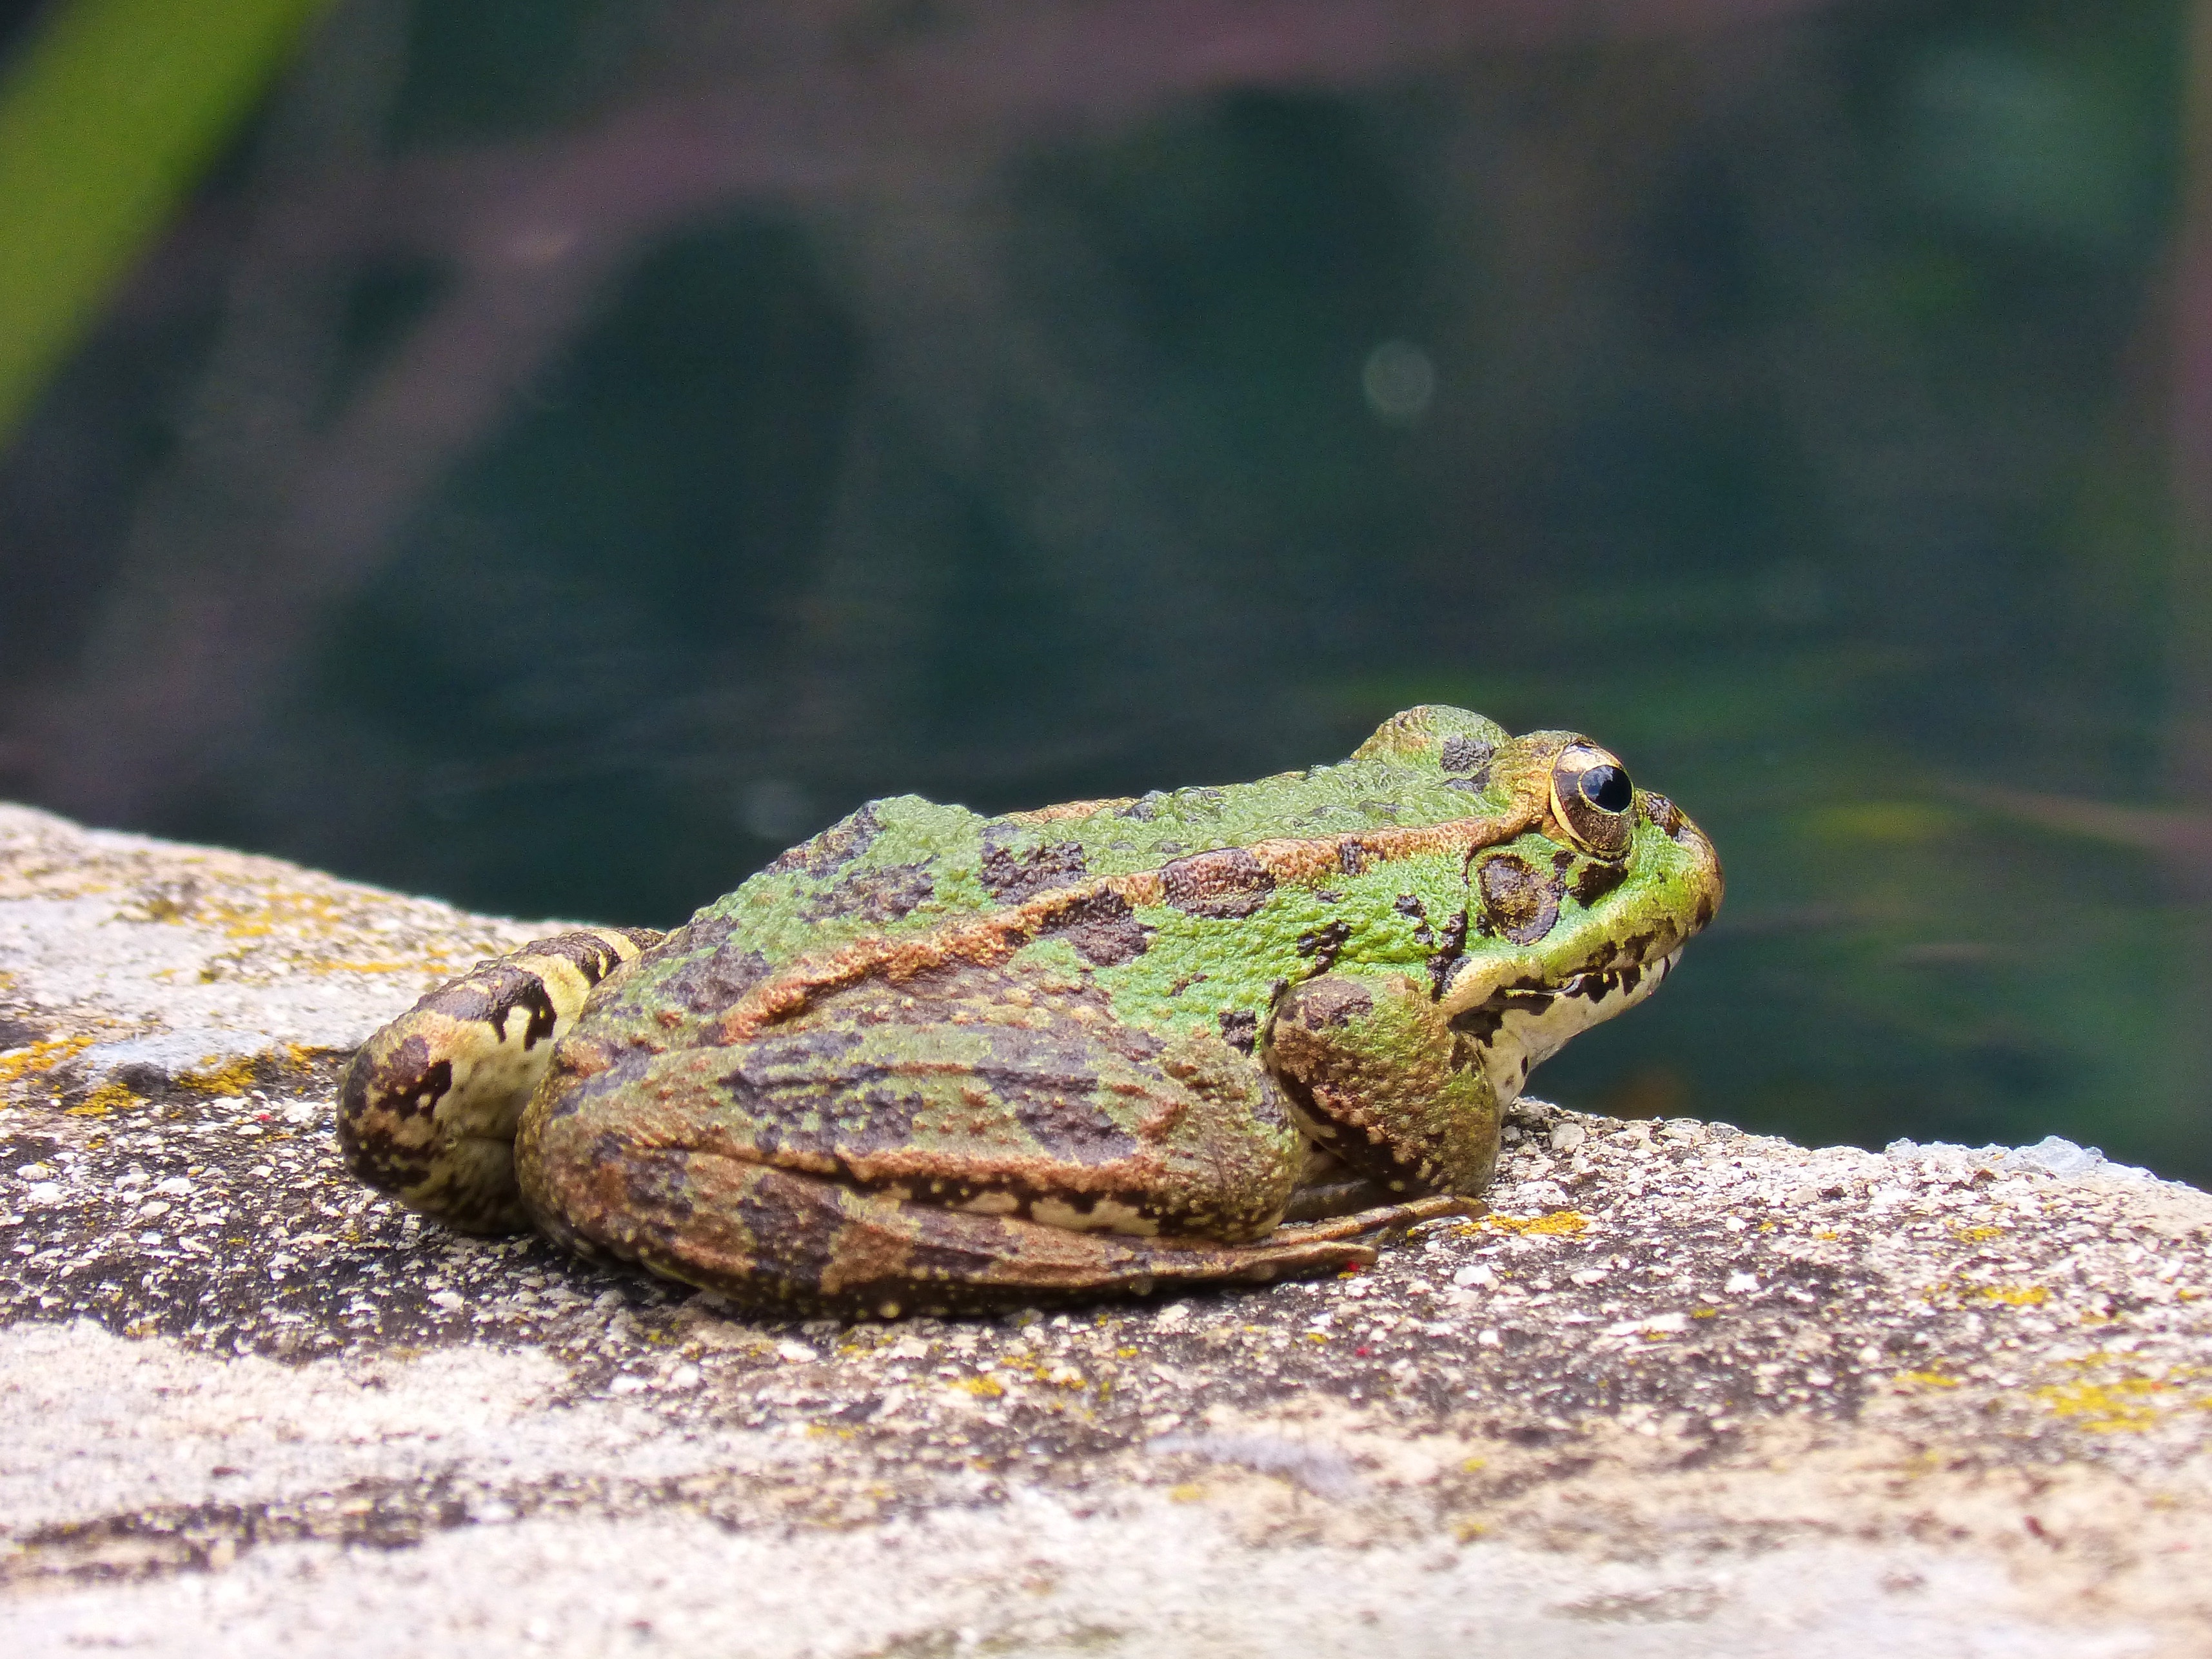
water, nature, wildlife, frog, toad, amphibian, fauna, close up, vertebrate, raft, macro photography, batrachian, bullfrog, ranidae, emydidae